Alexander Lukashenko

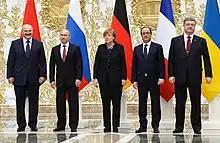
Leaders of Belarus, Russia, Germany, France, and Ukraine at the Minsk II summit, 11–12 February 2015

Lukashenko was one of ten candidates registered for the presidential election held in Belarus on 19 December 2010. Though originally envisaged for 2011, an earlier date was approved "to ensure the maximum participation of citizens in the electoral campaign and to set most convenient time for the voters". The run-up to the campaign was marked by a series of Russian media attacks on Lukashenko. The Central Election Committee said that all nine opposition figures were likely to get less than half the vote total that Lukashenko would get. Though opposition figures alleged intimidation and that "dirty tricks" were being played, the election was seen as comparatively open as a result of desire to improve relations with both Europe and the US.